Fingig

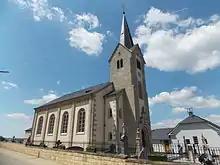
St Mathias Church in Fingig

Fingig is a small town in the commune of Käerjeng, in western Luxembourg. , the town has a population of 510. Nearby is the source of the Eisch.